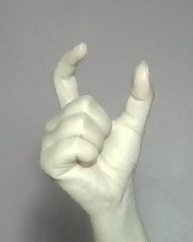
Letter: nun